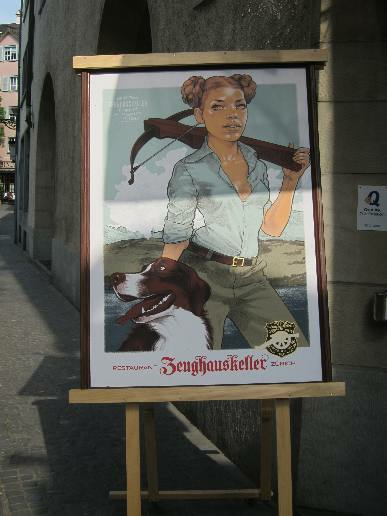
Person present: No